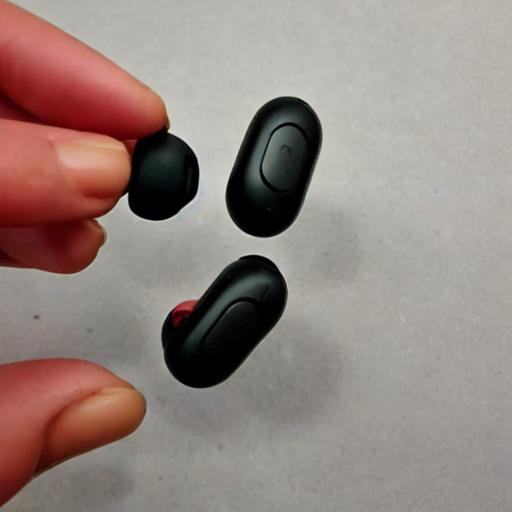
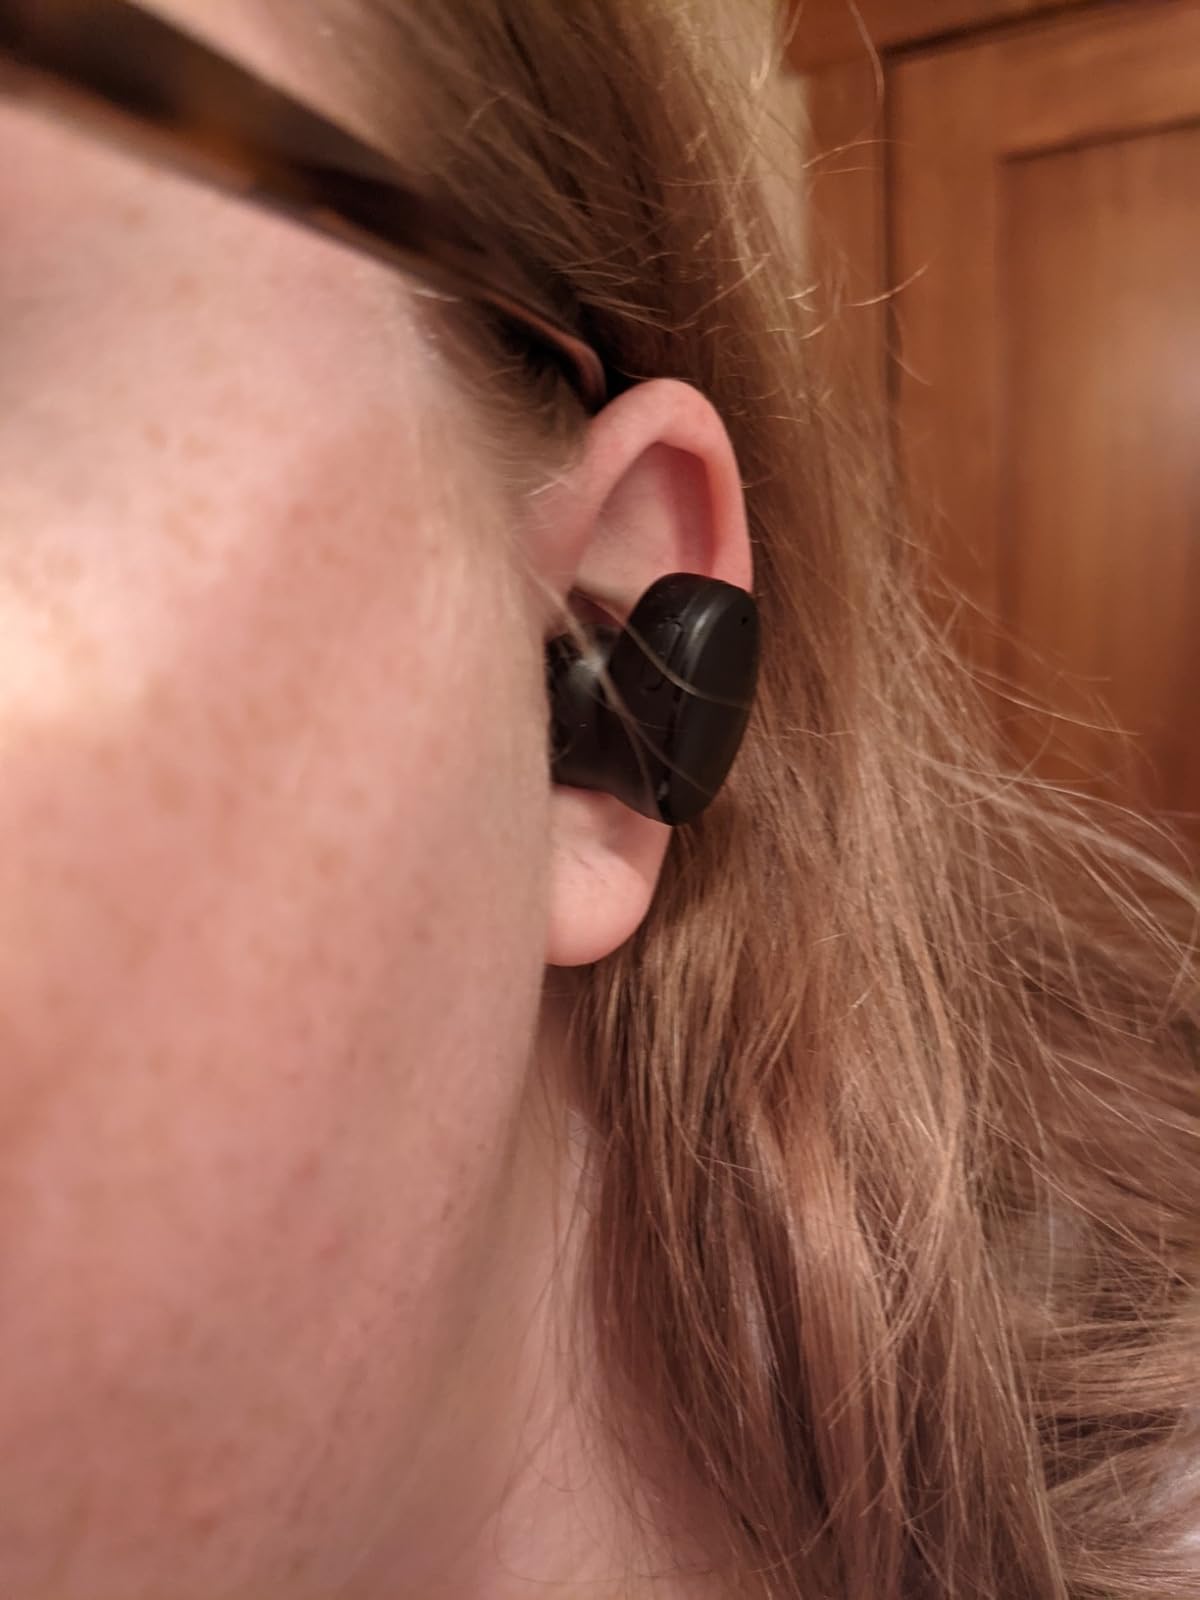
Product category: earbuds
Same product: no